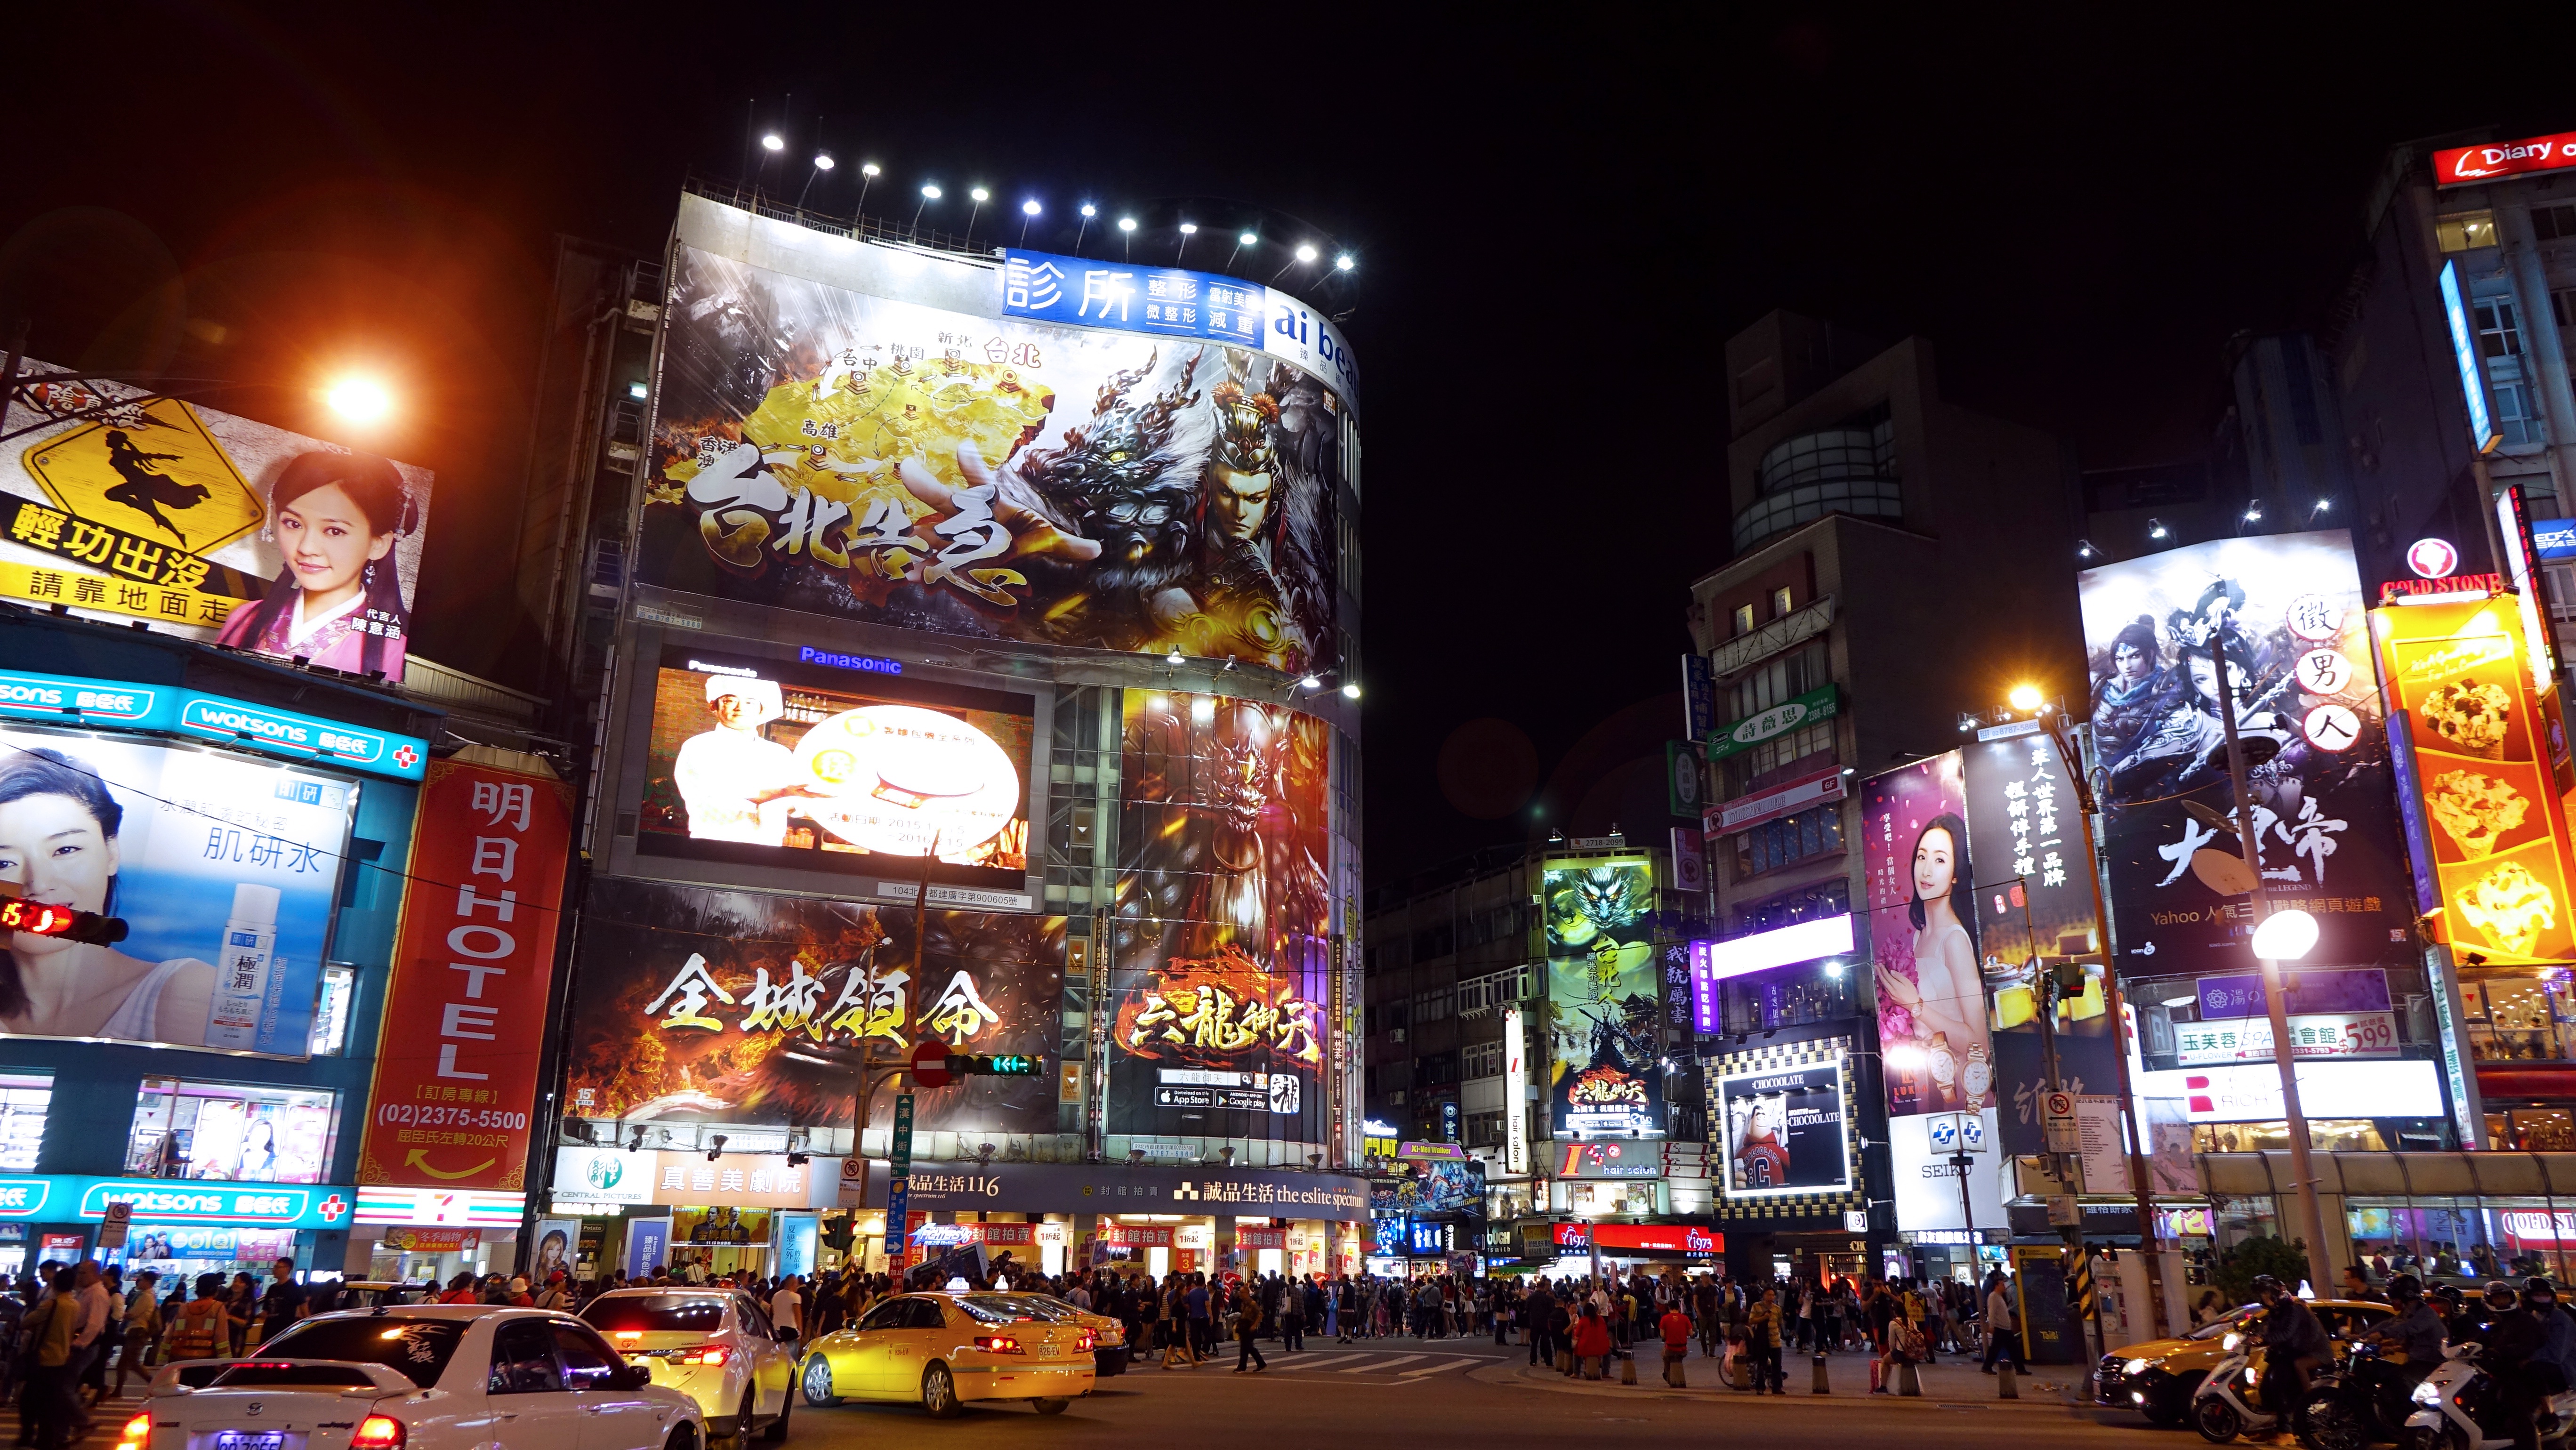
people, traffic, street, night, building, city, urban, crowd, downtown, travel, evening, fashion, shopping, colorful, modern, neon, lights, taipei, taiwan, tourist attraction, metropolis, ximenting